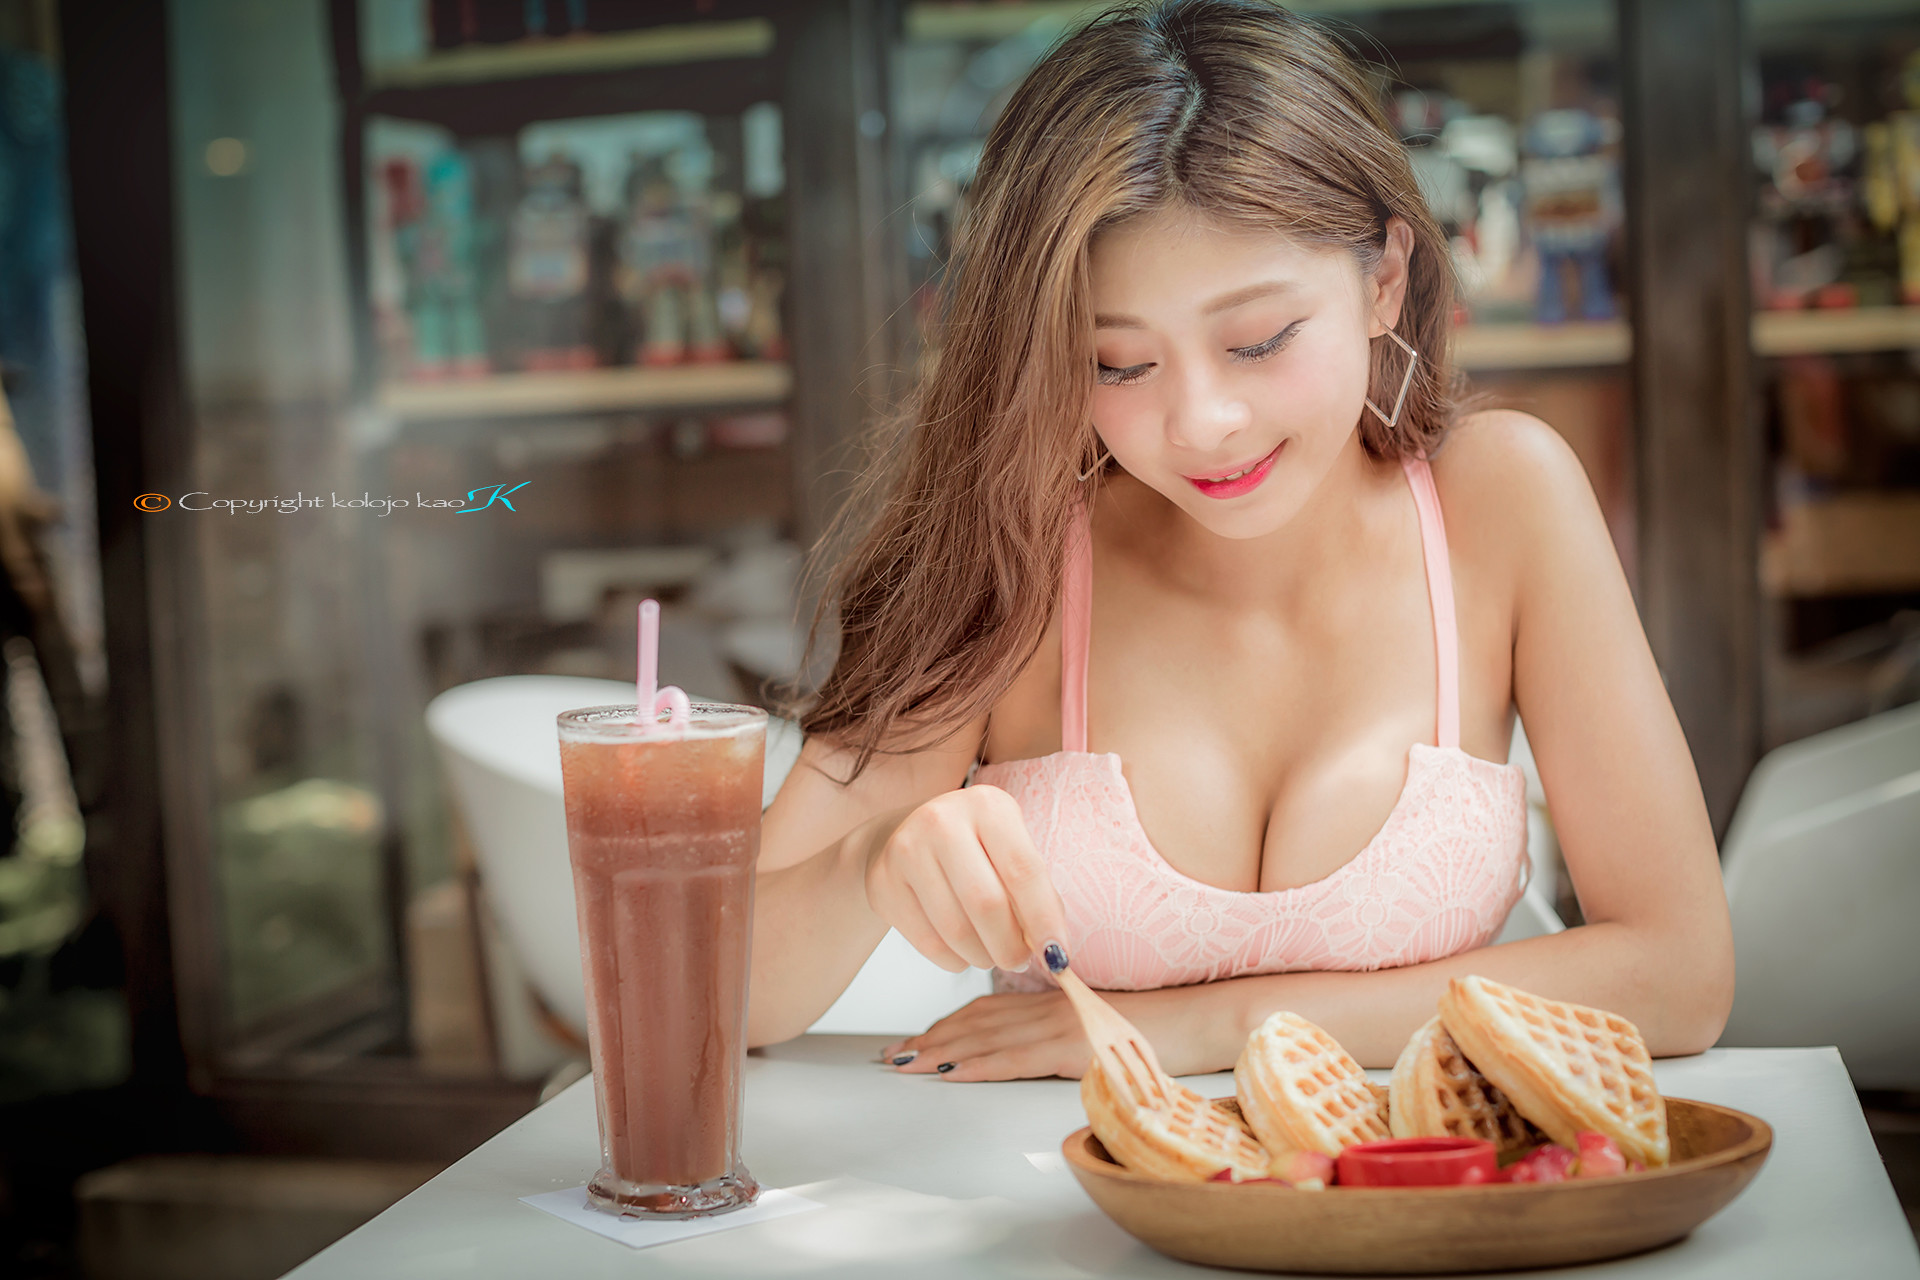
love, girl, wallpaper, face, model, mood, portrait, style, photographer, look, food, tableware, photograph, table, drinking straw, juice, happy, ingredient, cup, summer, drink, Chocolate milk, beauty, brown hair, drinking, blond, fast food, french fries, human leg, soft drink, drinkware, fun, milkshake, sandwich, comfort food, sweetness, cuisine, vacation, plate, leisure, finger food, sitting, health shake, junk food, non alcoholic beverage, breakfast, necklace, eating, portrait photography, smoothie, brunch, dish, jewellery